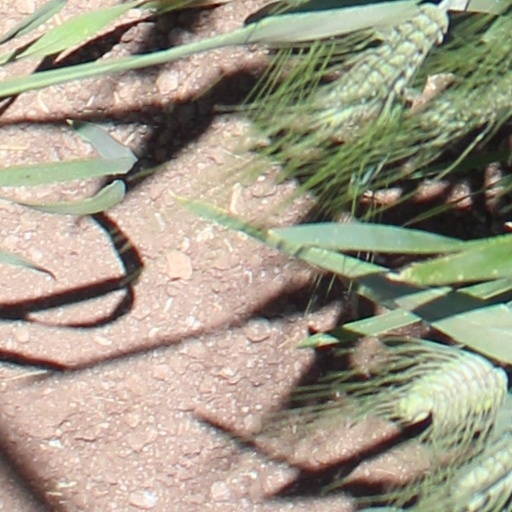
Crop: wheat